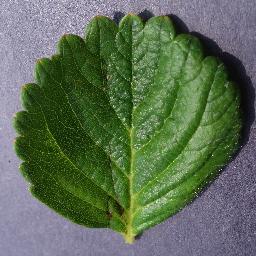
Label: Strawberry___healthy